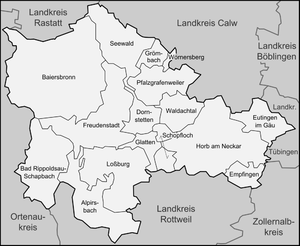
Landkreis Freudenstadt / Geografi
Byer og kommuner i Landkreis Freudenstadt
Landkreis Freudenstadt er målt på indbyggertal, den næstmindste Landkreis i den tyske delstat Baden-Württemberg. Den hører til Region Nordschwarzwald i Regierungsbezirk Karlsruhe. Landkreis Freudenstadt grænser mod vest til Ortenaukreis, i nordvest til Landkreis Rastatt, mod nord til Landkreis Calw, i øst til Landkreis Tübingen og Zollernalbkreis og mod syd til Landkreis Rottweil. 62 procent af befolkninger er protstanter.